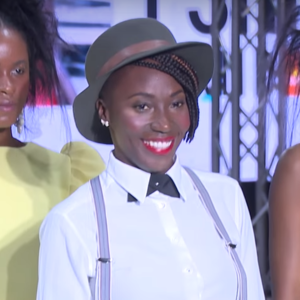
Adama Ndiaye, ou Adama Amanda Ndiaye, connue en tant qu'Adama Paris, nom de la marque qu'elle a créée, est née à Kinshasa. Elle est une styliste, créatrice de mode sénégalaise. Elle est à l'origine de plusieurs événements internationaux dont la Black Fashion Week qui se déroule à Prague, Bahia, Paris et Montréal depuis 2010.